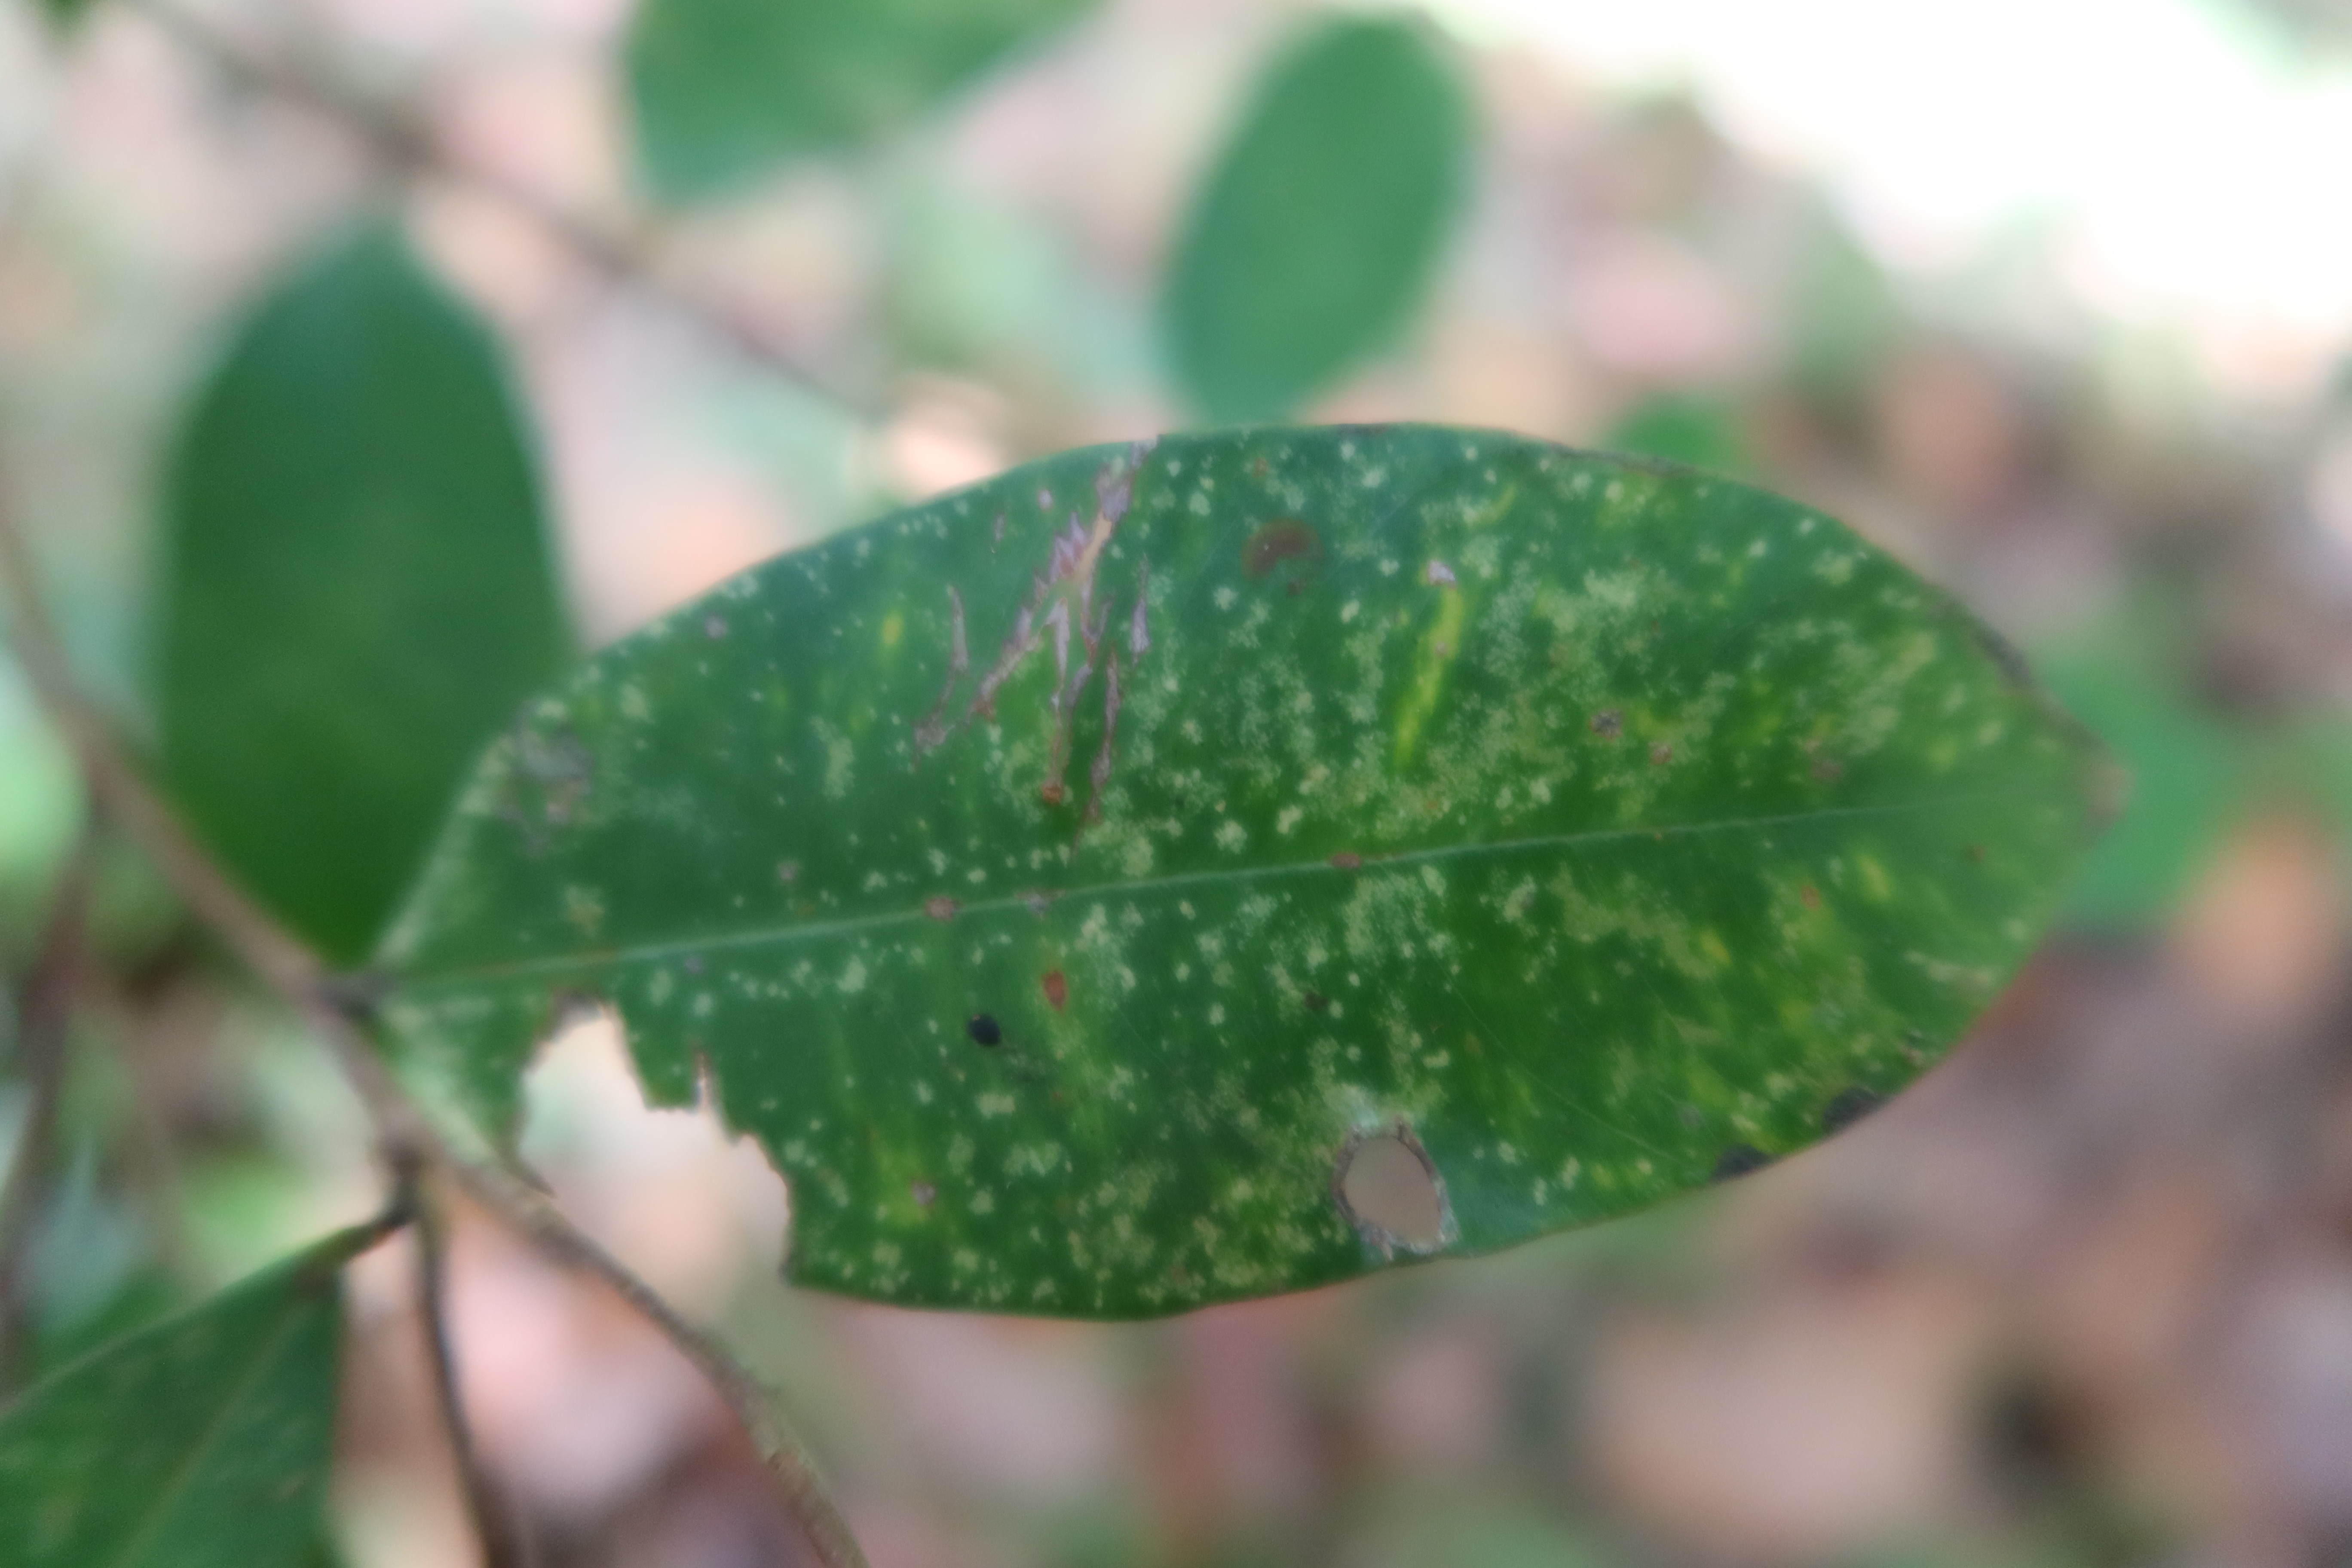
Label: Anthracnose